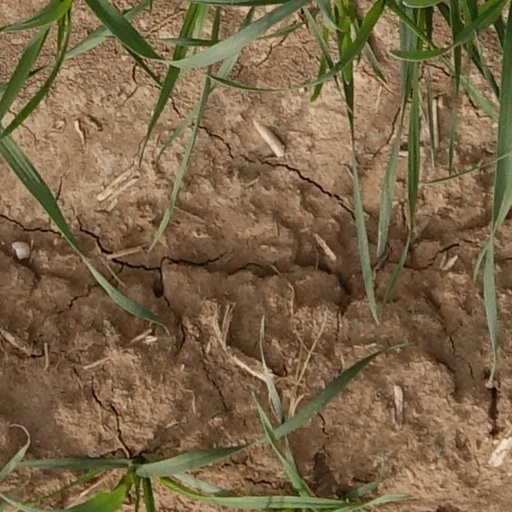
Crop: wheat